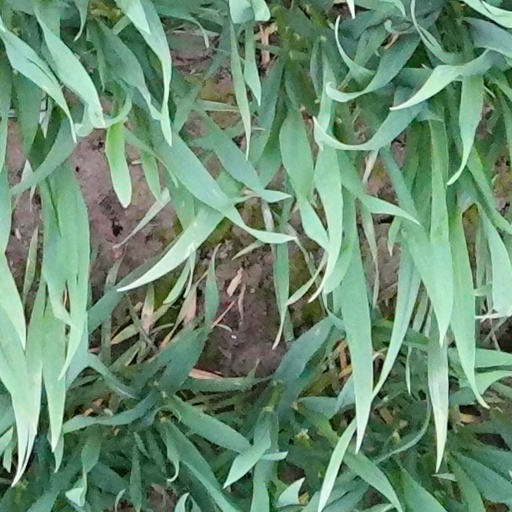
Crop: wheat